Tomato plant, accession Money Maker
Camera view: tilt-top (135 deg); turntable rotation: 330 degrees
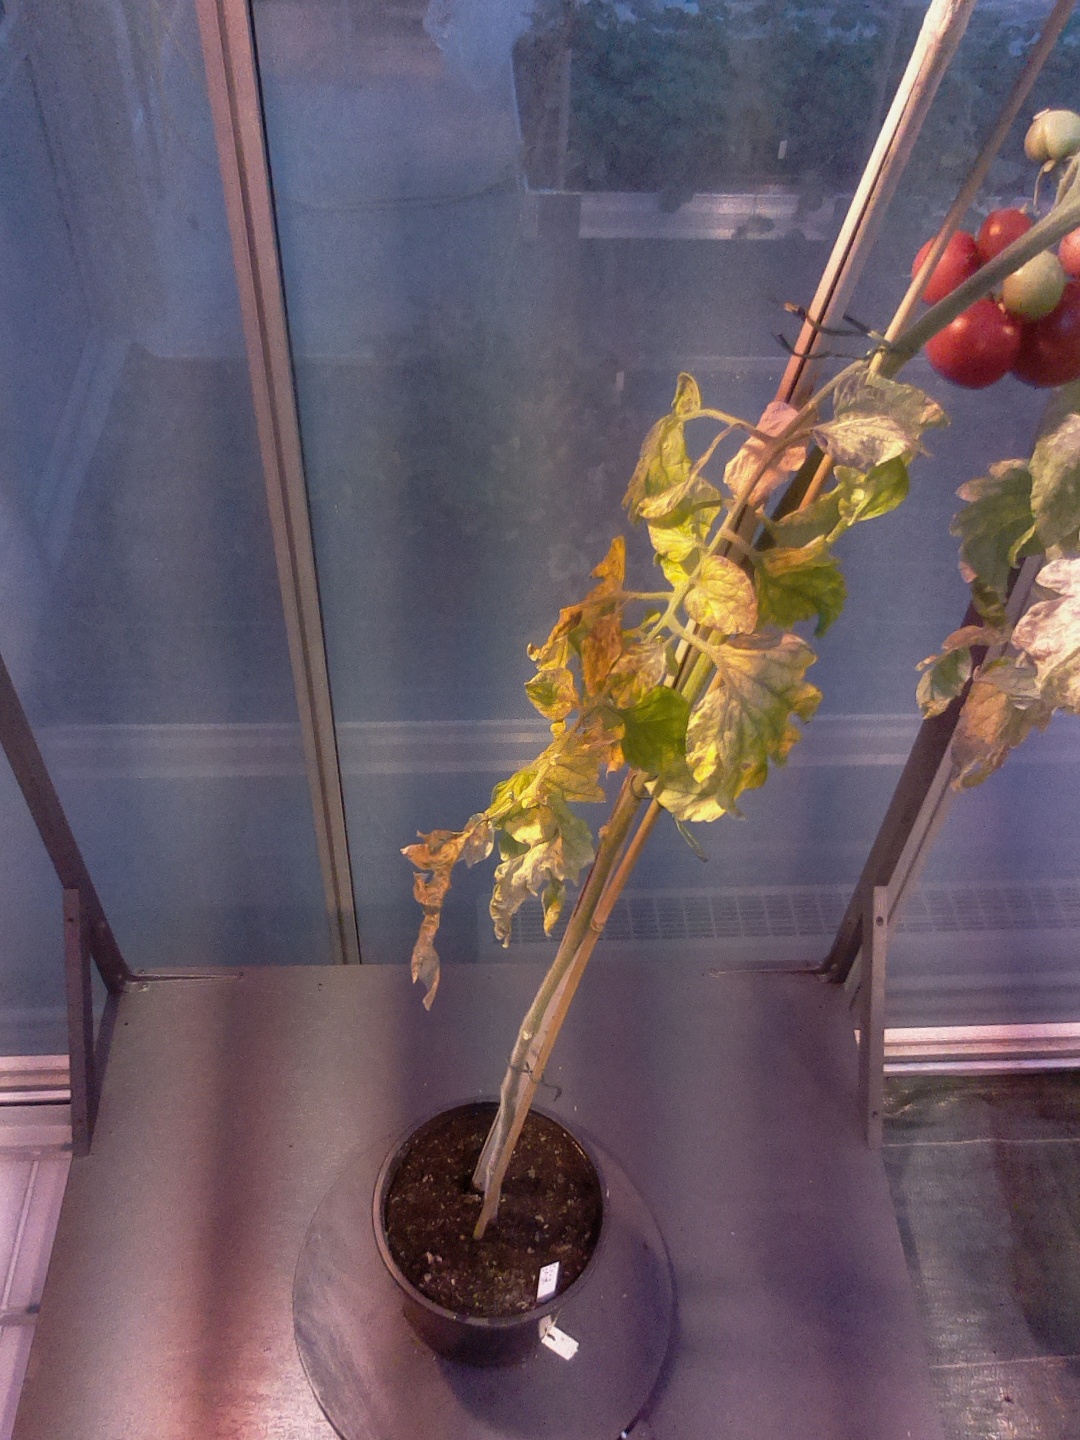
BBCH growth stage 89: 90%-100% of fruits show typical fully ripe color